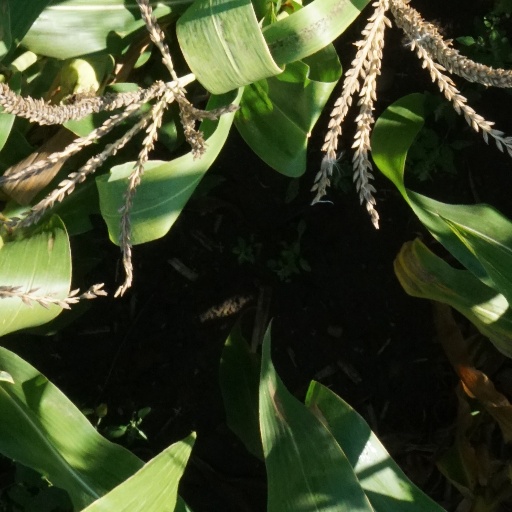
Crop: maize; corn